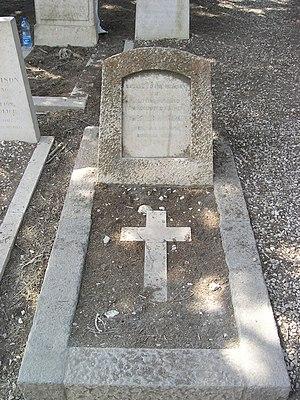
James Leslie Starkey est un célèbre archéologue britannique du Proche-Orient et de la région de Palestine dans la période qui précède la Seconde Guerre mondiale. C'est lui qui a dirigé la première campagne de fouilles du site de Lakish en 1932.